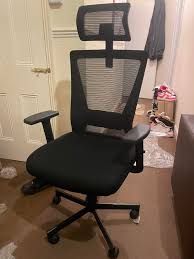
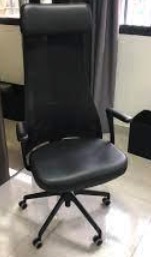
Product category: items_chair
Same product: no